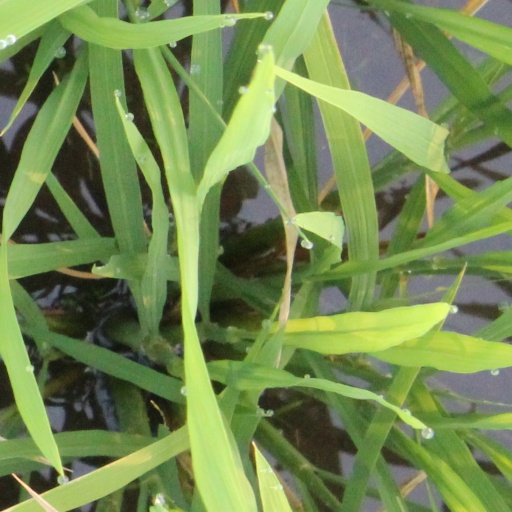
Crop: rice